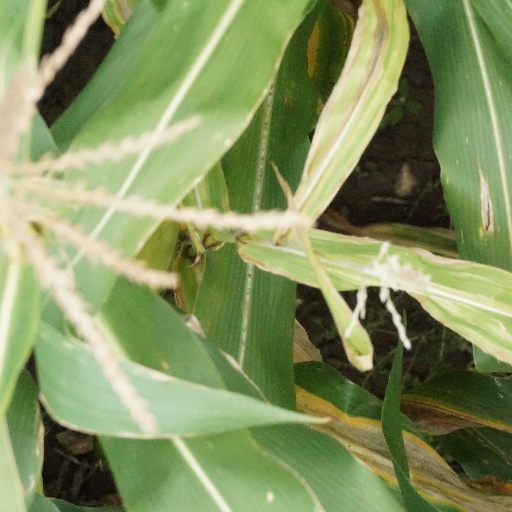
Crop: maize; corn